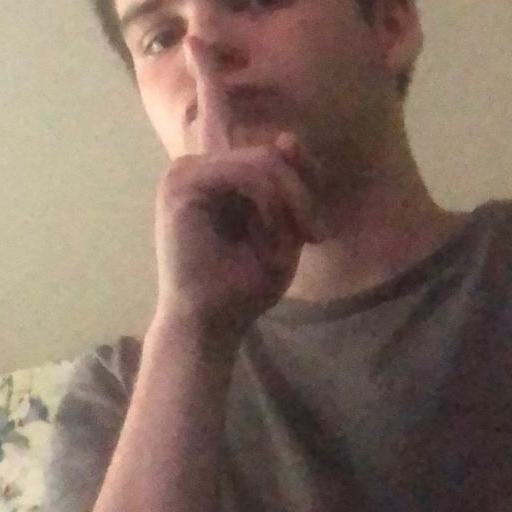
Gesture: mute